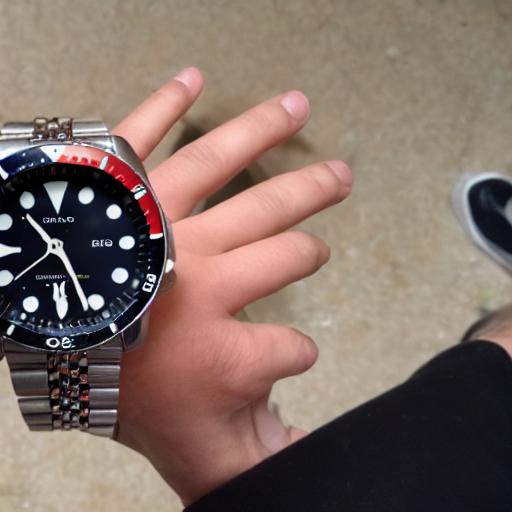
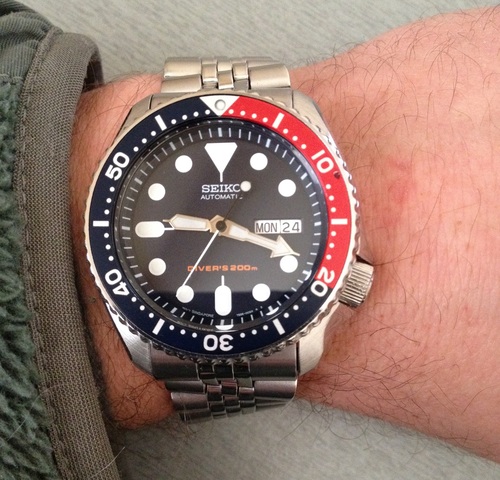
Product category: accessories_watch
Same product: no